Dmitry Medvedev

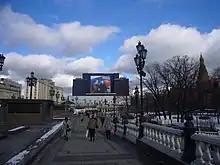
Medvedev's election campaign took advantage of Putin's high popularity and his endorsement of Medvedev.

As 2 March 2008 election approached, the outgoing president, Vladimir Putin, remained the country's most popular politician. An opinion poll by Russia's independent polling organisation, the Levada Center, conducted over the period 21–24 December 2007, indicated that when presented a list of potential candidates, 79% of Russians were ready to vote for Medvedev if the election was immediately held. The other main contenders, the Communist Gennady Zyuganov and the LDPR's Vladimir Zhirinovsky both received in 9% in the same poll. Much of Putin's popularity transferred to his chosen candidate, with 42% of the survey responders saying that Medvedev's strength came from Putin's support to him.